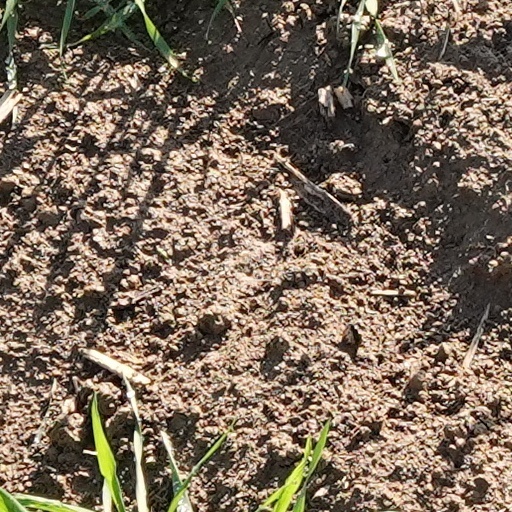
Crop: wheat